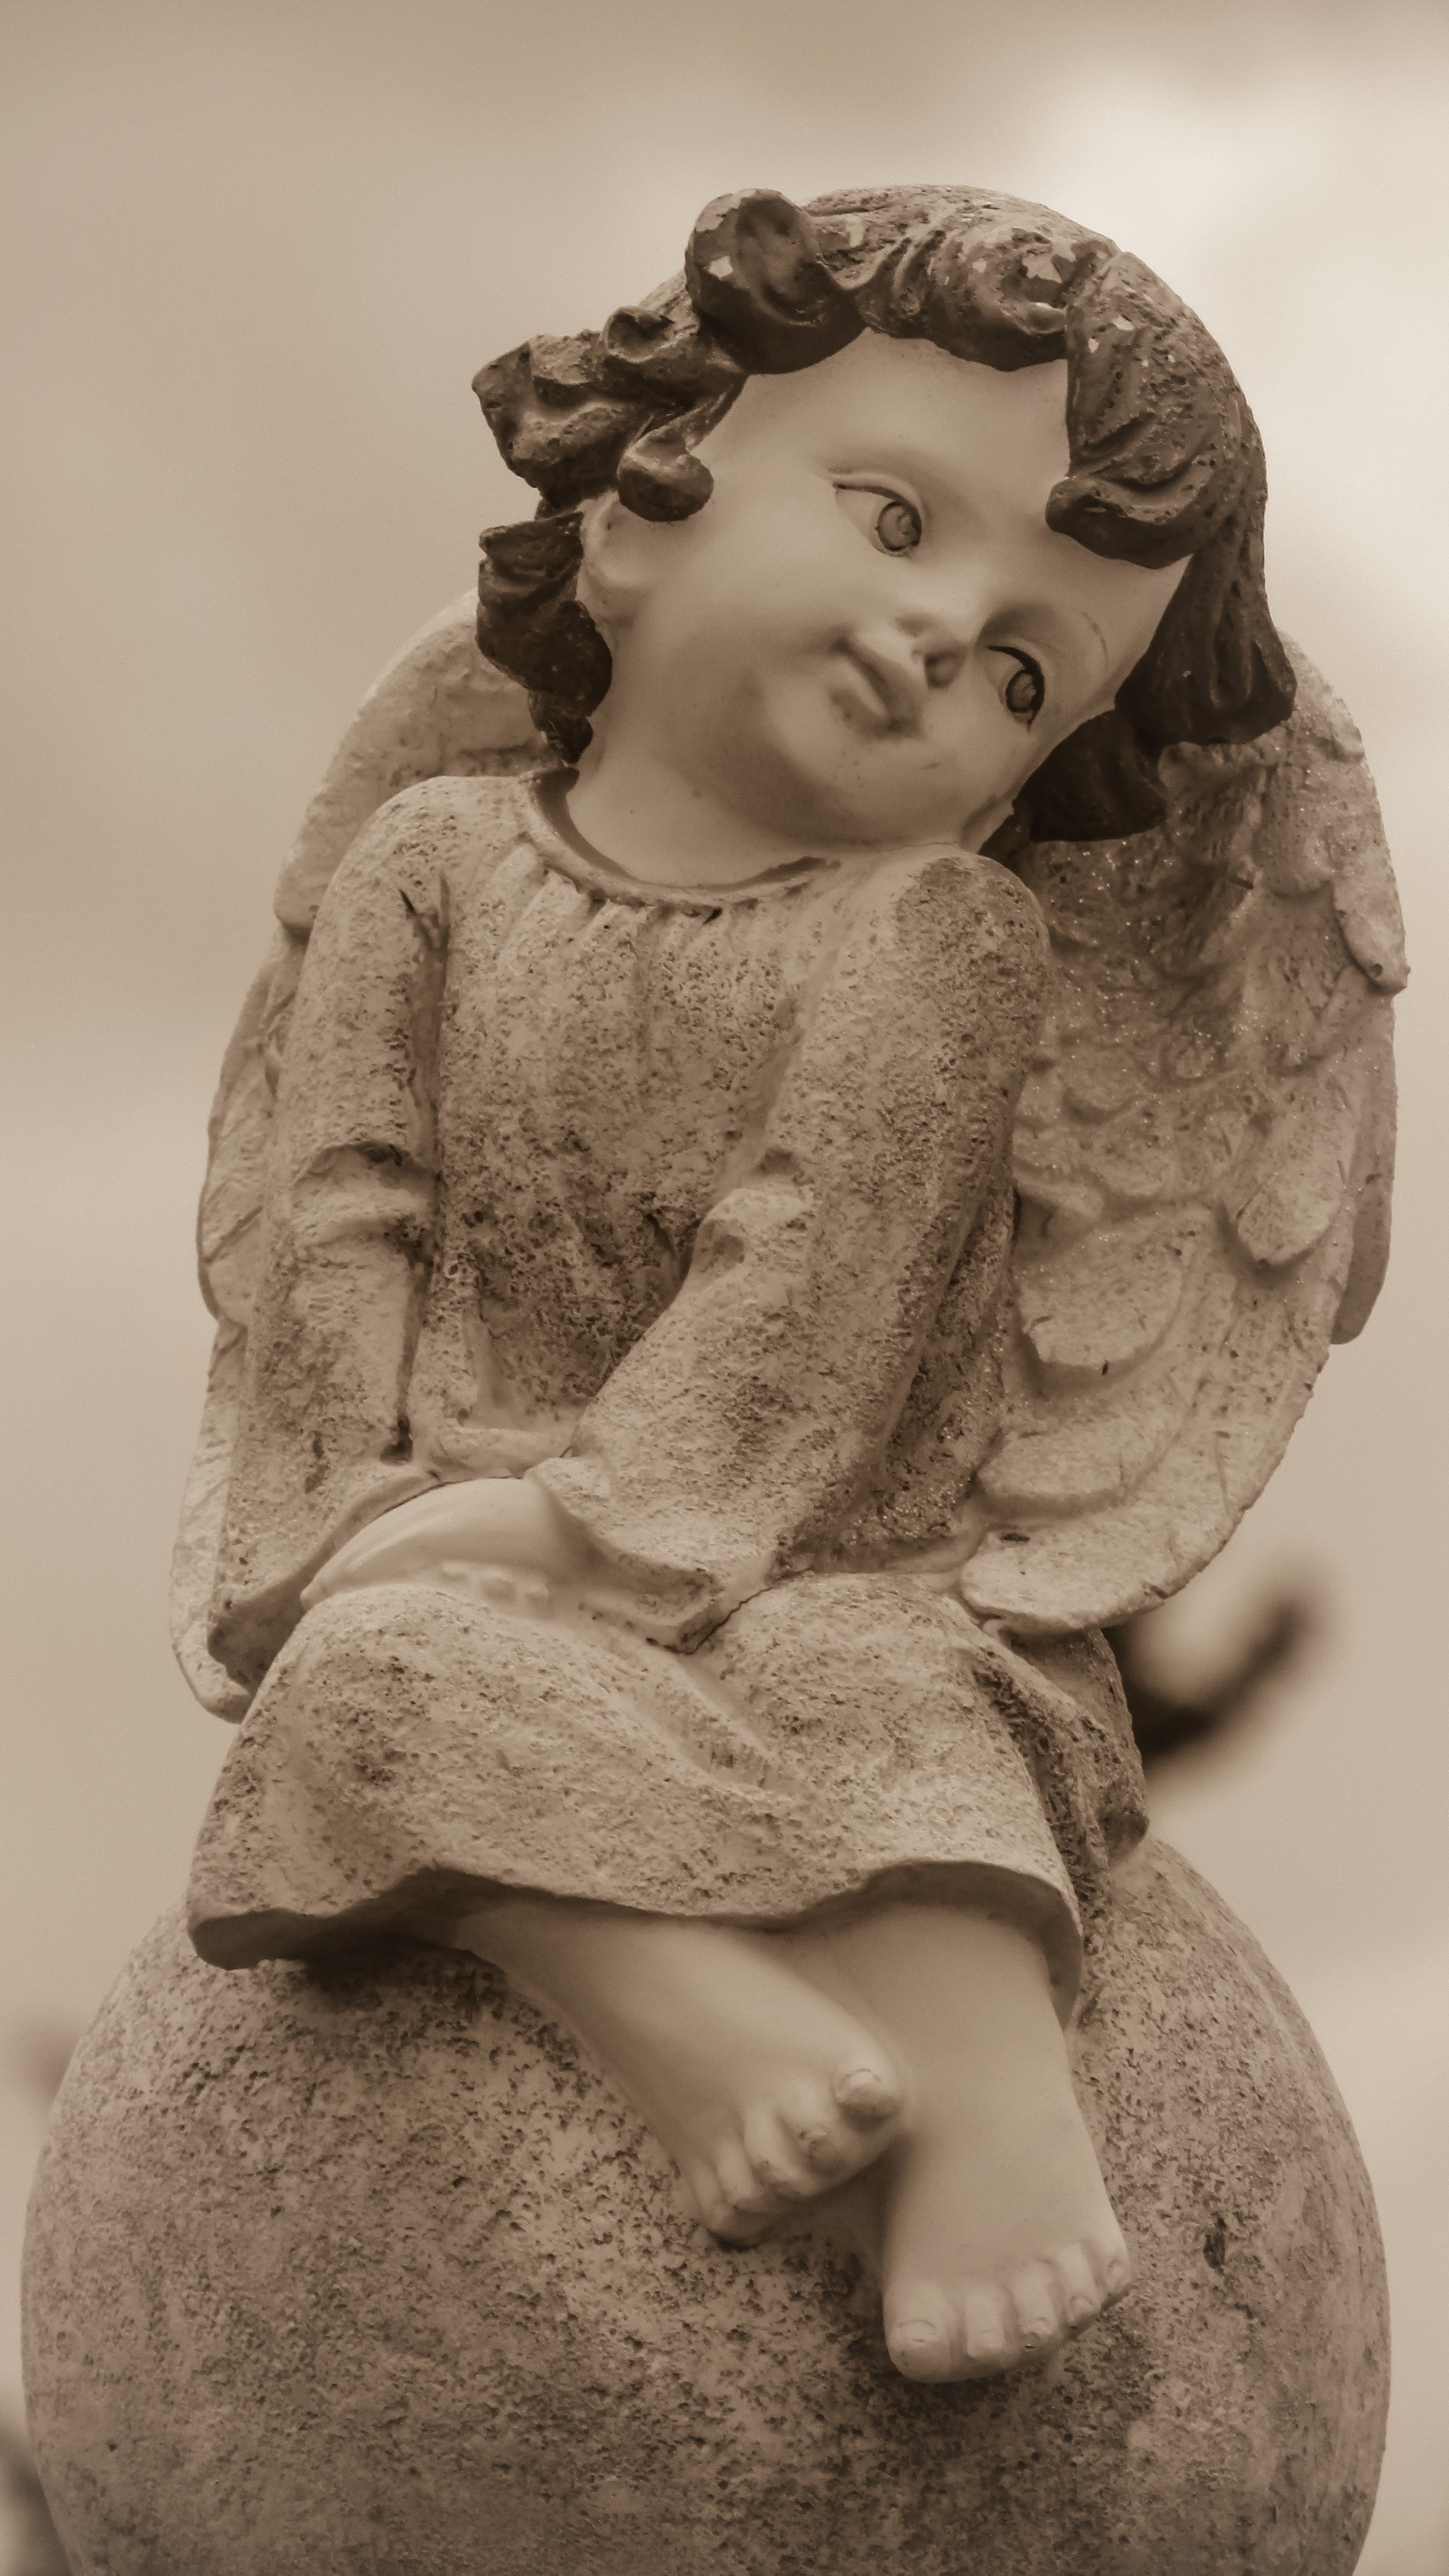
vintage, kid, monument, statue, portrait, heaven, religion, christmas, toy, sculpture, doll, angel, art, dress, drawing, temple, wings, head, figurine, heavenly, angelic, ancient history, human positions